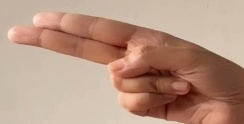
ASL sign: H